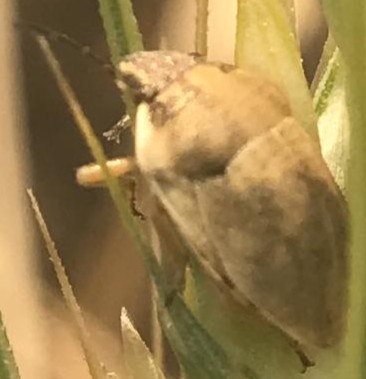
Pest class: occasional_pest